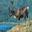
Label: deer